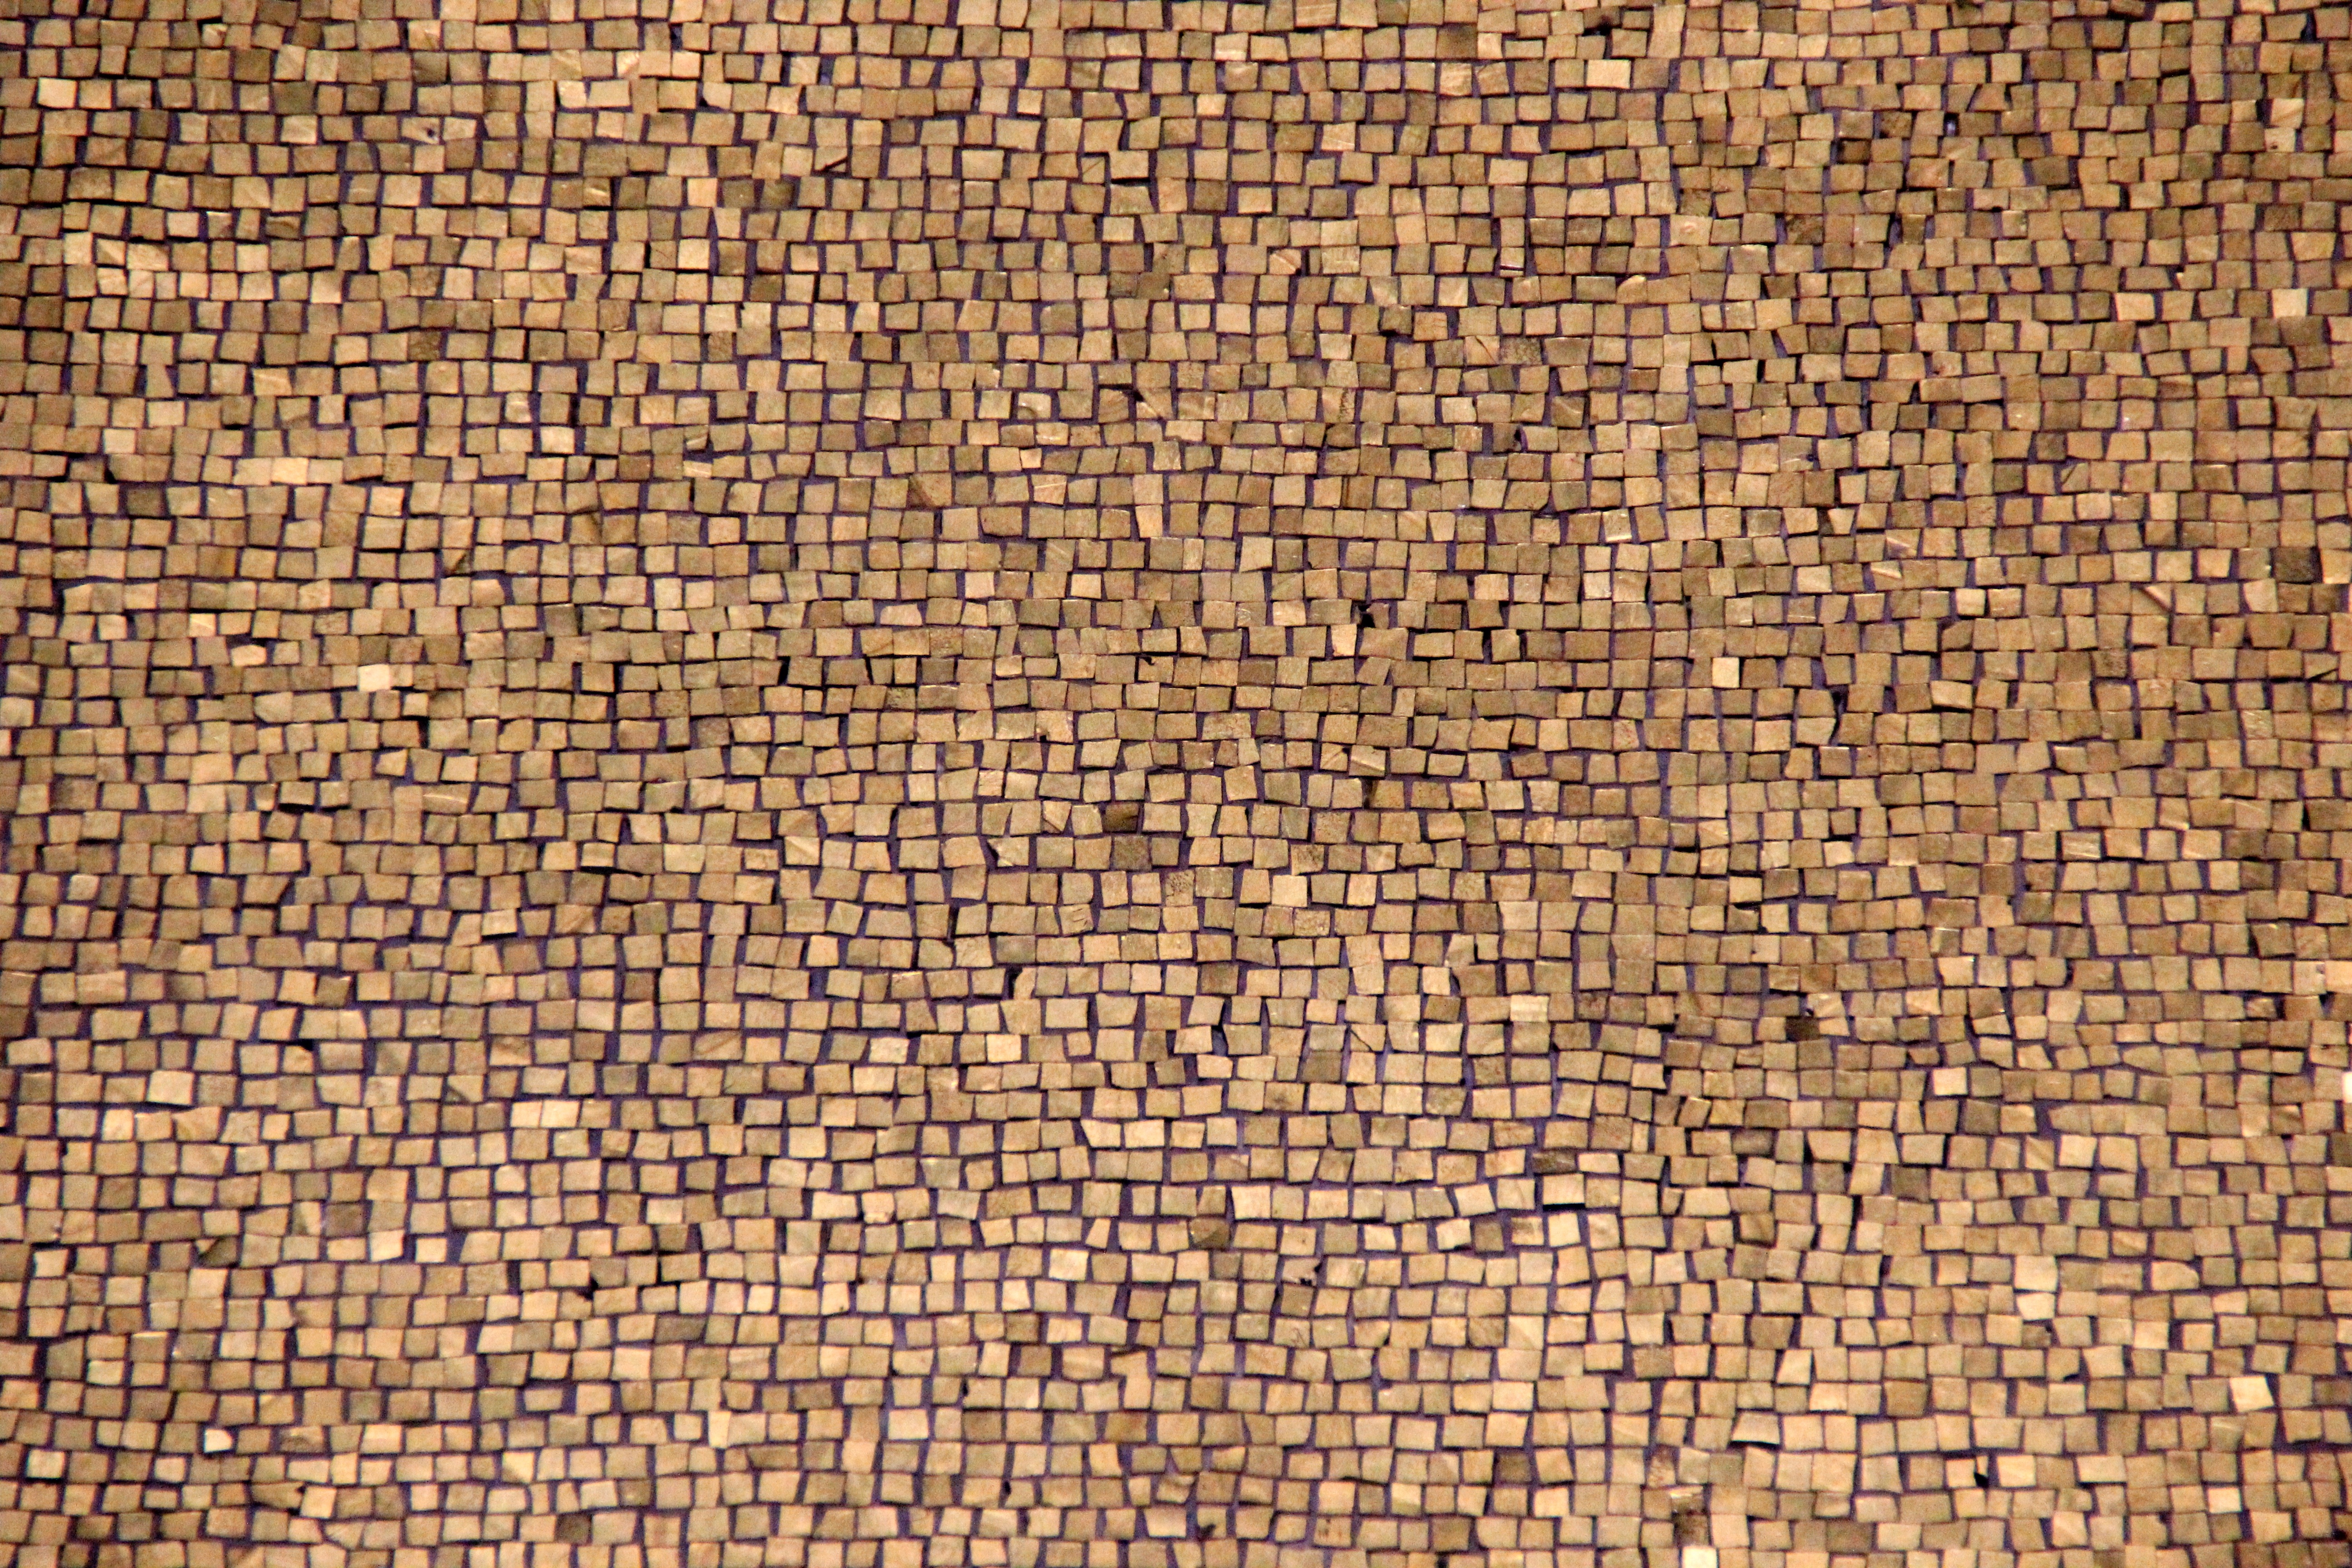
wood, texture, floor, cobblestone, wall, pattern, soil, stone wall, brick, material, art, mosaic, brickwork, flooring, road surface